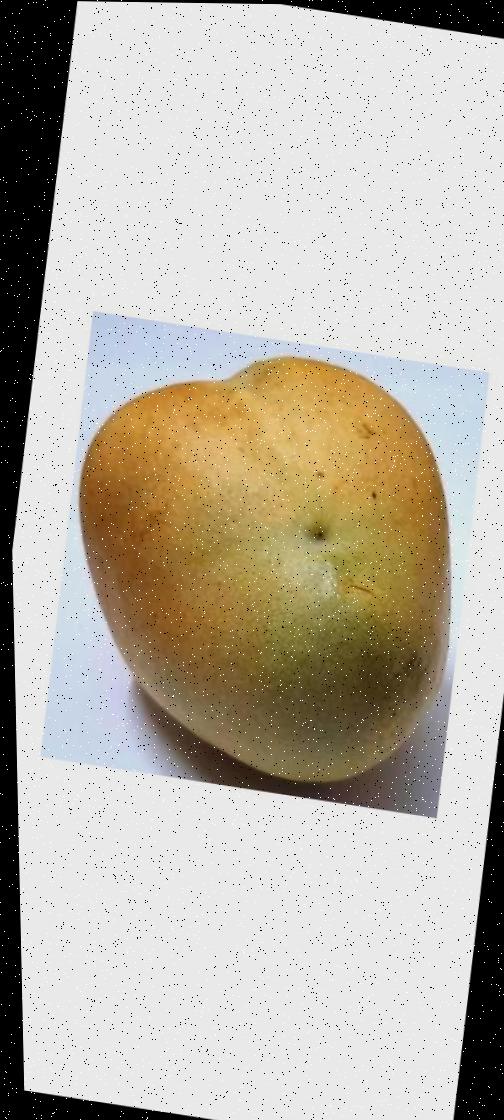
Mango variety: Bari-11